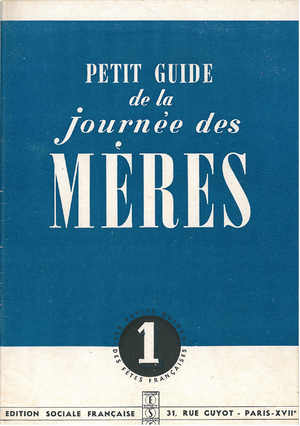
Couverture du Petit guide de la journée des mères, de l'administration régionale du régime de Vichy. Conservé aux Archives départementales du Rhône, cote
La fête des Mères est une fête annuelle célébrée en l'honneur des mères dans de nombreux pays.
Lyon, durant la Seconde Guerre mondiale, joue un rôle important dans l'histoire française. Située en zone libre jusqu'en 1942 et très proche de la ligne de démarcation, la ville accueille de nombreux réfugiés et devient un foyer de Résistance précoce et important. Particulièrement marquée par la répression, surtout après l'invasion de la zone sud en novembre 1942, Lyon est finalement libérée le 3 septembre 1944.